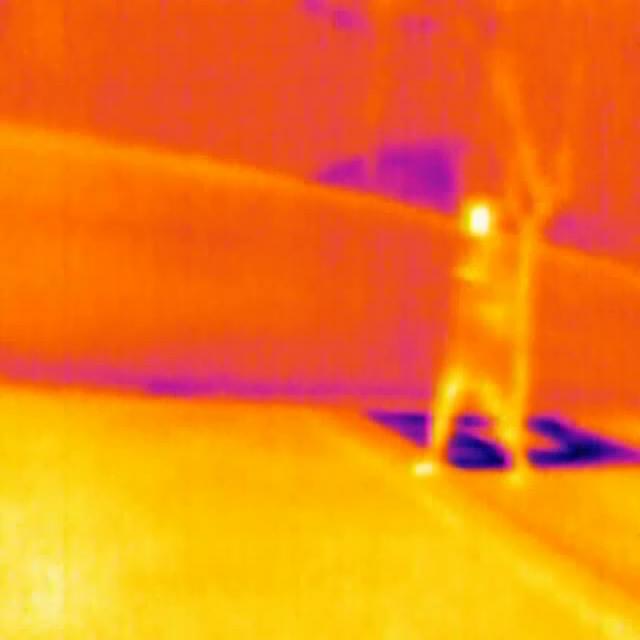
Detected objects:
label: person